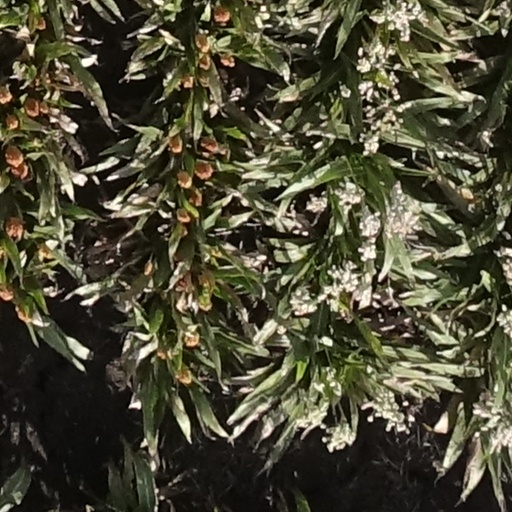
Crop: sorghum